Oak Lane Historic District

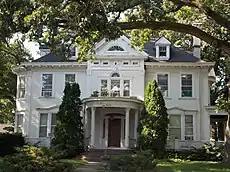
George S. Johnson House

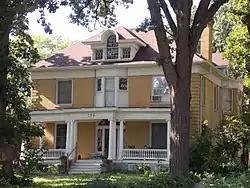
Julia Roberts House

Amos Cutter, a local real estate entrepreneur, developed the Oak Lane Addition from about 1900 to 1910. Previously the land had been used for agricultural purposes. Oak Lane reflected a prosperous, middle-class reputation. It also reflected the growing American identity of the city's population in the early 20th century instead of the old European ethnic divisions that marked the neighborhoods that were developed in the 19th century. It also marked the expansion of the city away from the Mississippi River. This was possible, in part, due to the expansion of the city's streetcar lines. Locust Street, on the south side of the neighborhood, was a major streetcar route in the city.